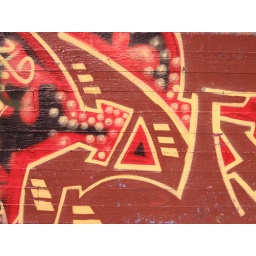
detail in brown - red